Guy H. Lockwood

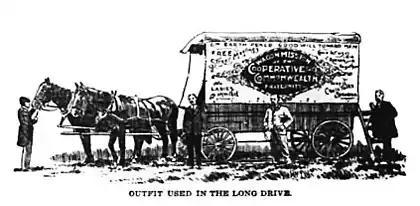
Propaganda wagon decorated by Guy Lockwood for a 2,000 mile trip from Tennessee to Chicago to attend the 1st Convention of the Social Democracy of America.

In 1898 Lockwood attracted regional attention when he led a party of four delegates to the First National Convention of the Social Democracy of America in a painted propaganda wagon — a journey of 2,000 miles from Tennessee to Chicago, the site of the convention. During the journey Lockwood and his political associates stopped in towns along their route to lecture about socialism from the back of their wagon, with Lockwood selling pen-and-ink caricatures and greeting cards to raise funds for the journey.